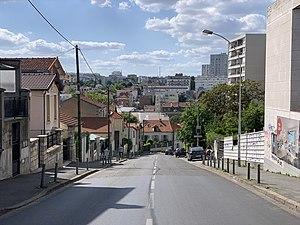
Plaque de la rue de Lénine, Bagnolet.
La rue Lénine est un des axes importants de Bagnolet.